Free France

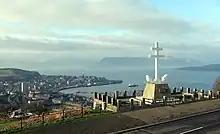
The Free French memorial on Lyle Hill, Greenock, overlooks Gourock, Scotland.

In the battle for Caen, bitter fighting led to the almost total destruction of the city, and stalemated the Allies. They had more success in the western American sector of the front, where after the Operation Cobra breakthrough in late July they caught 50,000 Germans in the Falaise pocket.